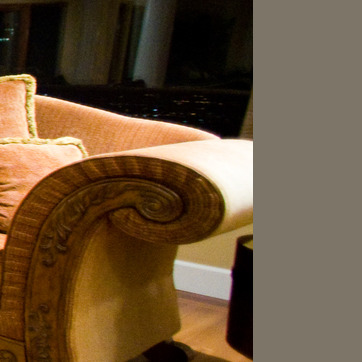
Material: fabric